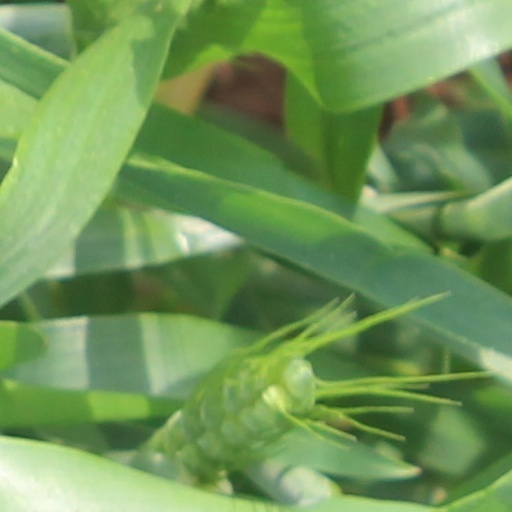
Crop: wheat